Virginia Fraser

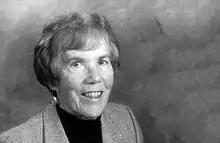

Virginia H. Fraser (September 30, 1928 – November 18, 2011) was an American activist for human rights, women's rights, and elder rights. She was the Long-Term Care Ombudsman for the state of Colorado for more than two decades. She co-wrote several works on nursing home care and eldercare. She was inducted into the Colorado Women's Hall of Fame in 2002.